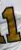
Number: 1